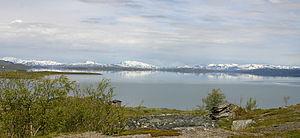
Virihaure est le plus grand lac du parc national de Padjelanta, dans le comté de Norrbotten, en Laponie suédoise. Il est situé dans les Alpes scandinaves, dans une sorte de haute plaine avec quelques sommets peu élevés. Le lac couvre une superficie de 108 km², a une altitude de 579 m et une profondeur maximale de 134 m, ce qui en fait le cinquième lac le plus profond de Suède. Il est alimenté par plusieurs rivières provenant des montagnes voisines, les principales étant Stalojåkkå en provenance du Sulitelma, Miellätno en provenance des montagnes de Sarek et Tukijåkkå prenant sa source dans le glacier Blåmannsisen. L'eau du lac en sort au nord et forme une courte rivière d'environ 3 km, chutant au passage de 32 m pour rejoindre le deuxième grand lac de Padjelanta : Vastenjaure. Le lac est parfois qualifié de plus beau lac de Suède.
Le parc national de Padjelanta est un parc national du Nord de la Suède, à la frontière norvégienne, dans la commune de Jokkmokk du comté de Norrbotten en Laponie. Il couvre 1 984 km², ce qui en fait le plus vaste parc national du pays, et il est bordé par les parcs nationaux de Sarek, de Stora Sjöfallet et le parc norvégien de Rago.